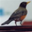
Label: bird